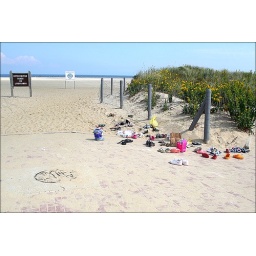
Waiting shoes in front of the beach of Sandy Hook / Pennsylvania / USA.